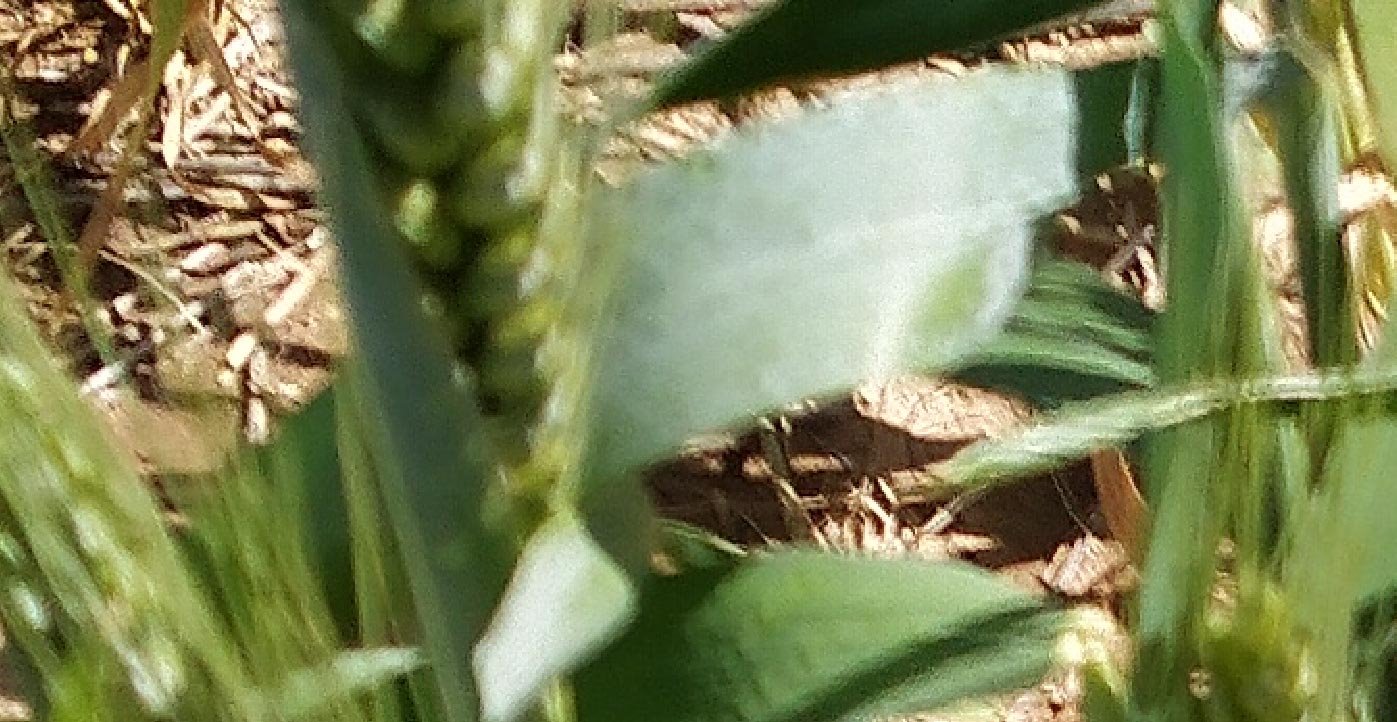
Label: Wheat___Healthy